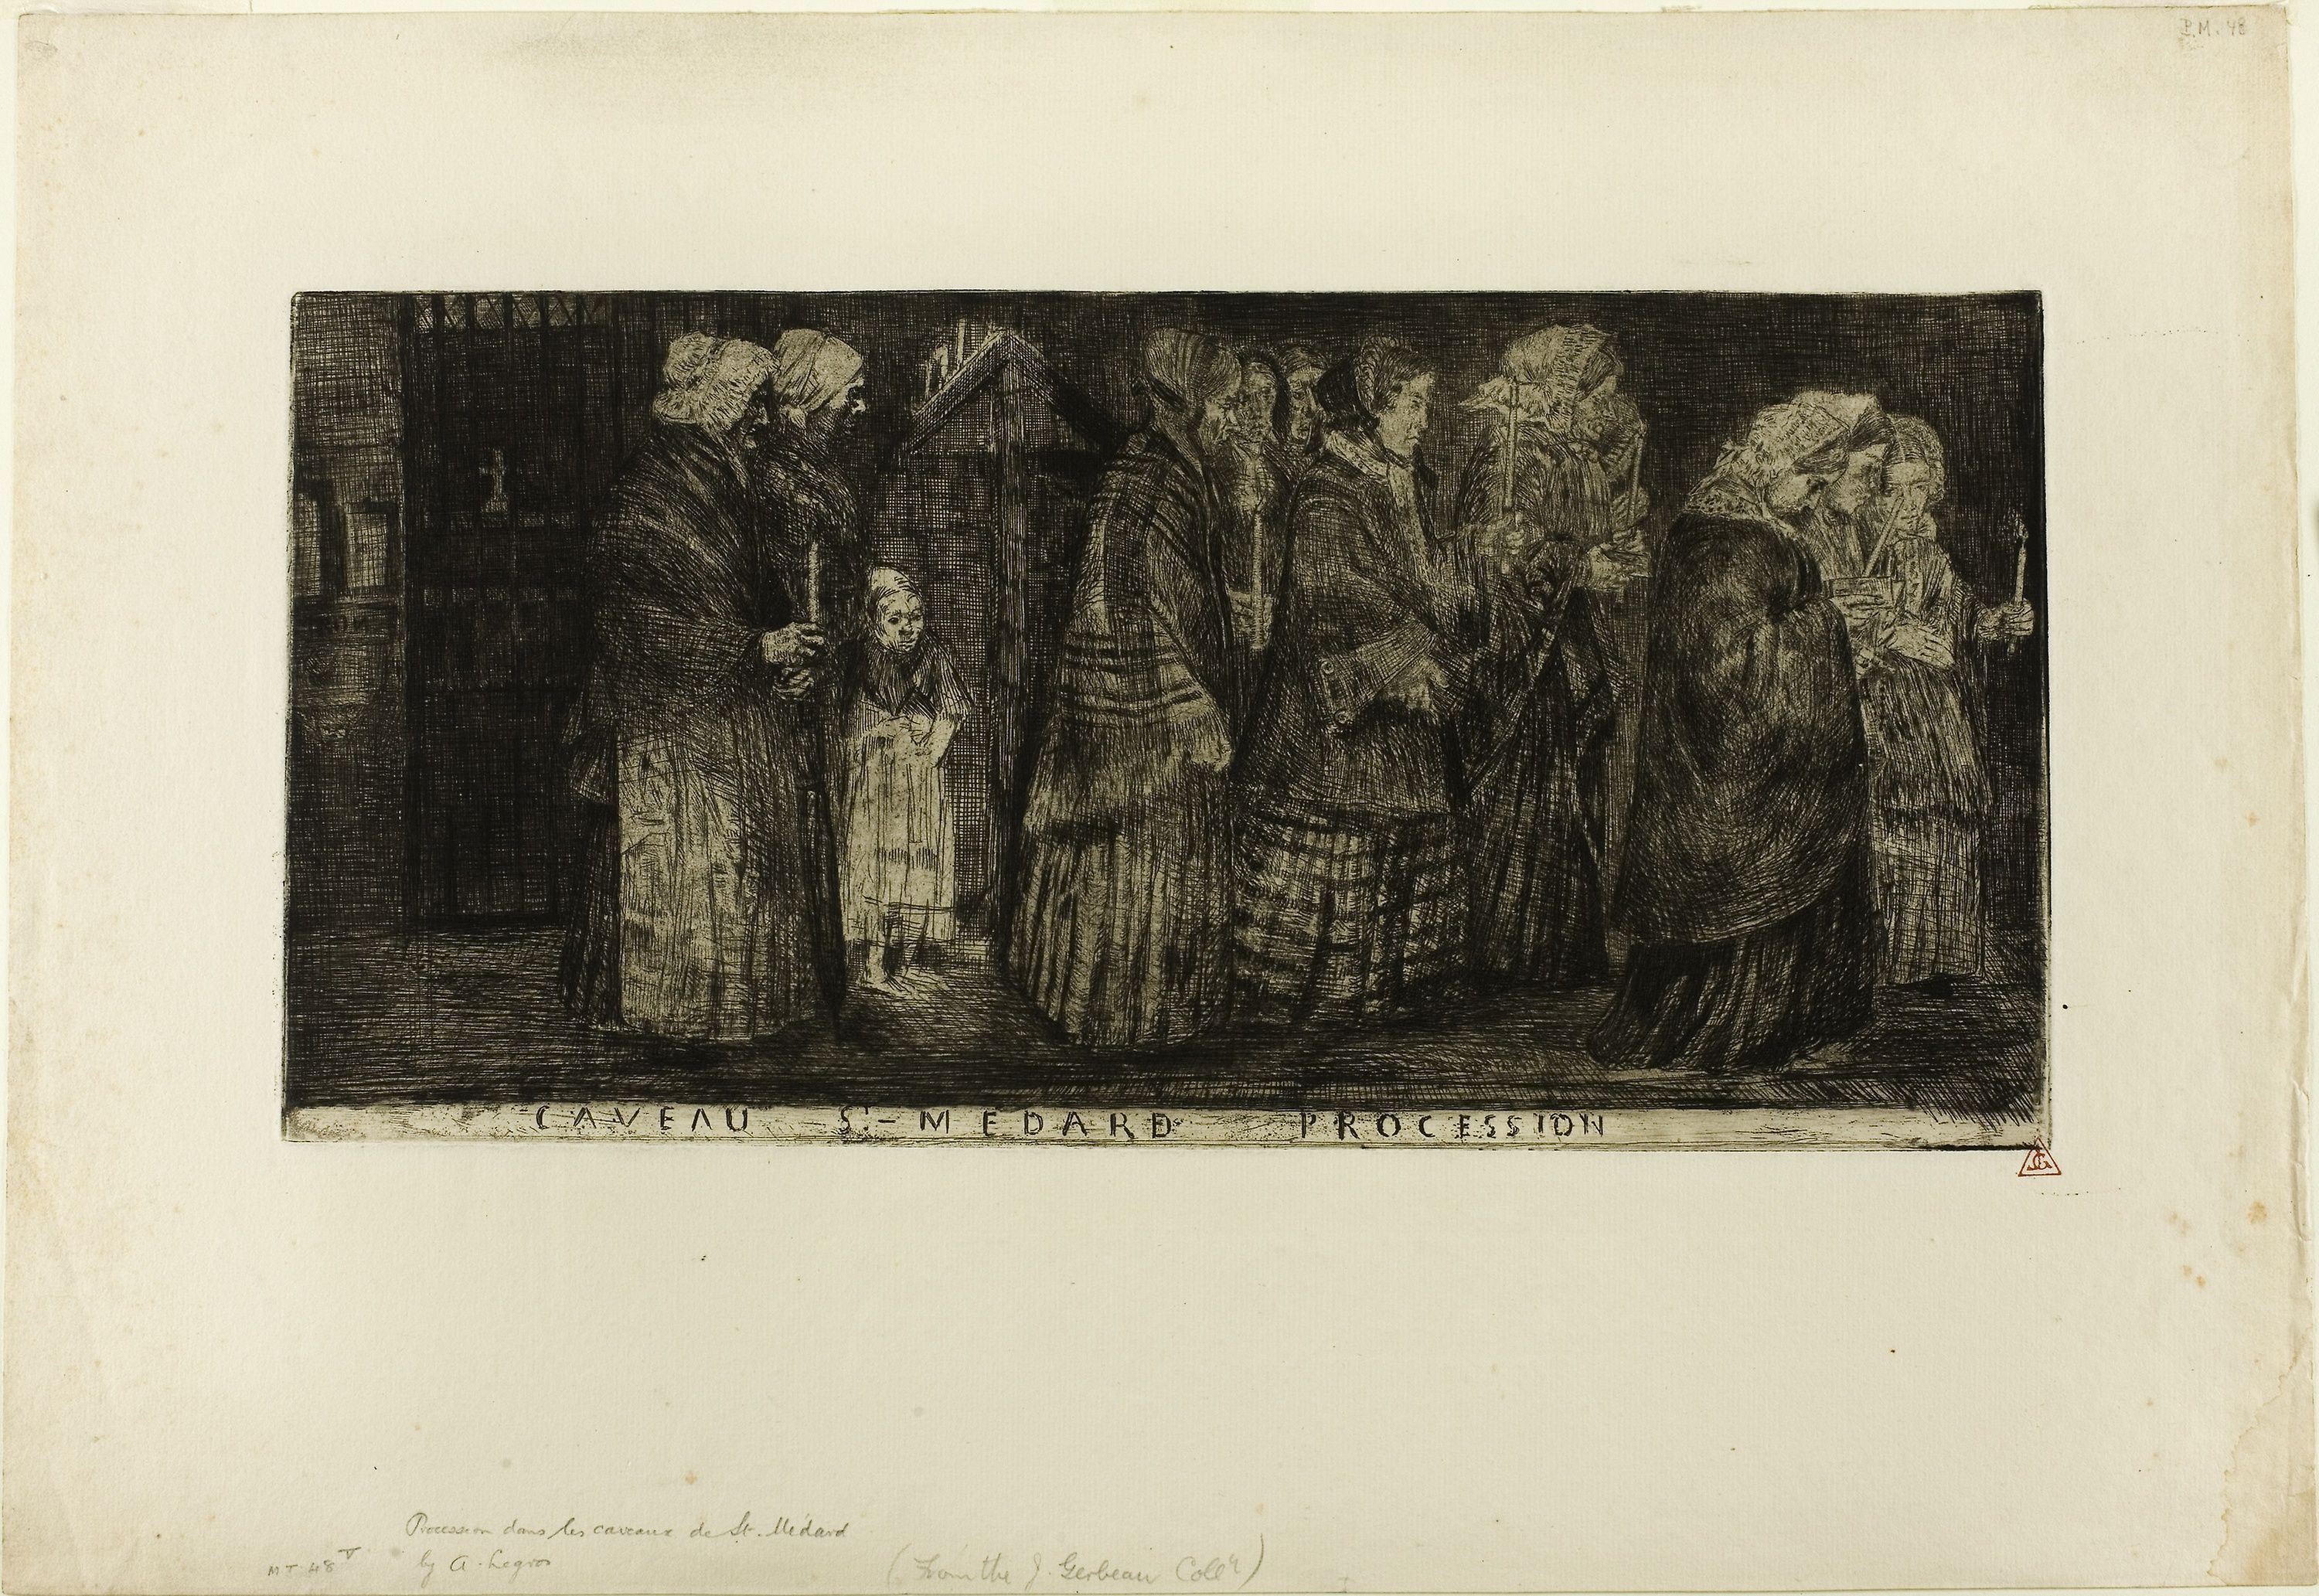
art, modern art, picture frame, painting, art gallery, collection, history, artwork, visual arts, ancient history